Arthur Francis (politician)

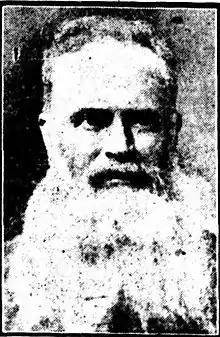
Arthur Morley Francis

Arthur Morley Francis (1828 – 11 May 1902) was a politician in Queensland, Australia. He was a Member of the Queensland Legislative Assembly.